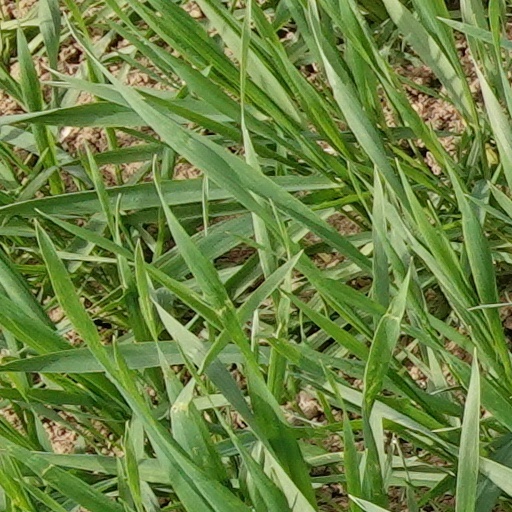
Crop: wheat